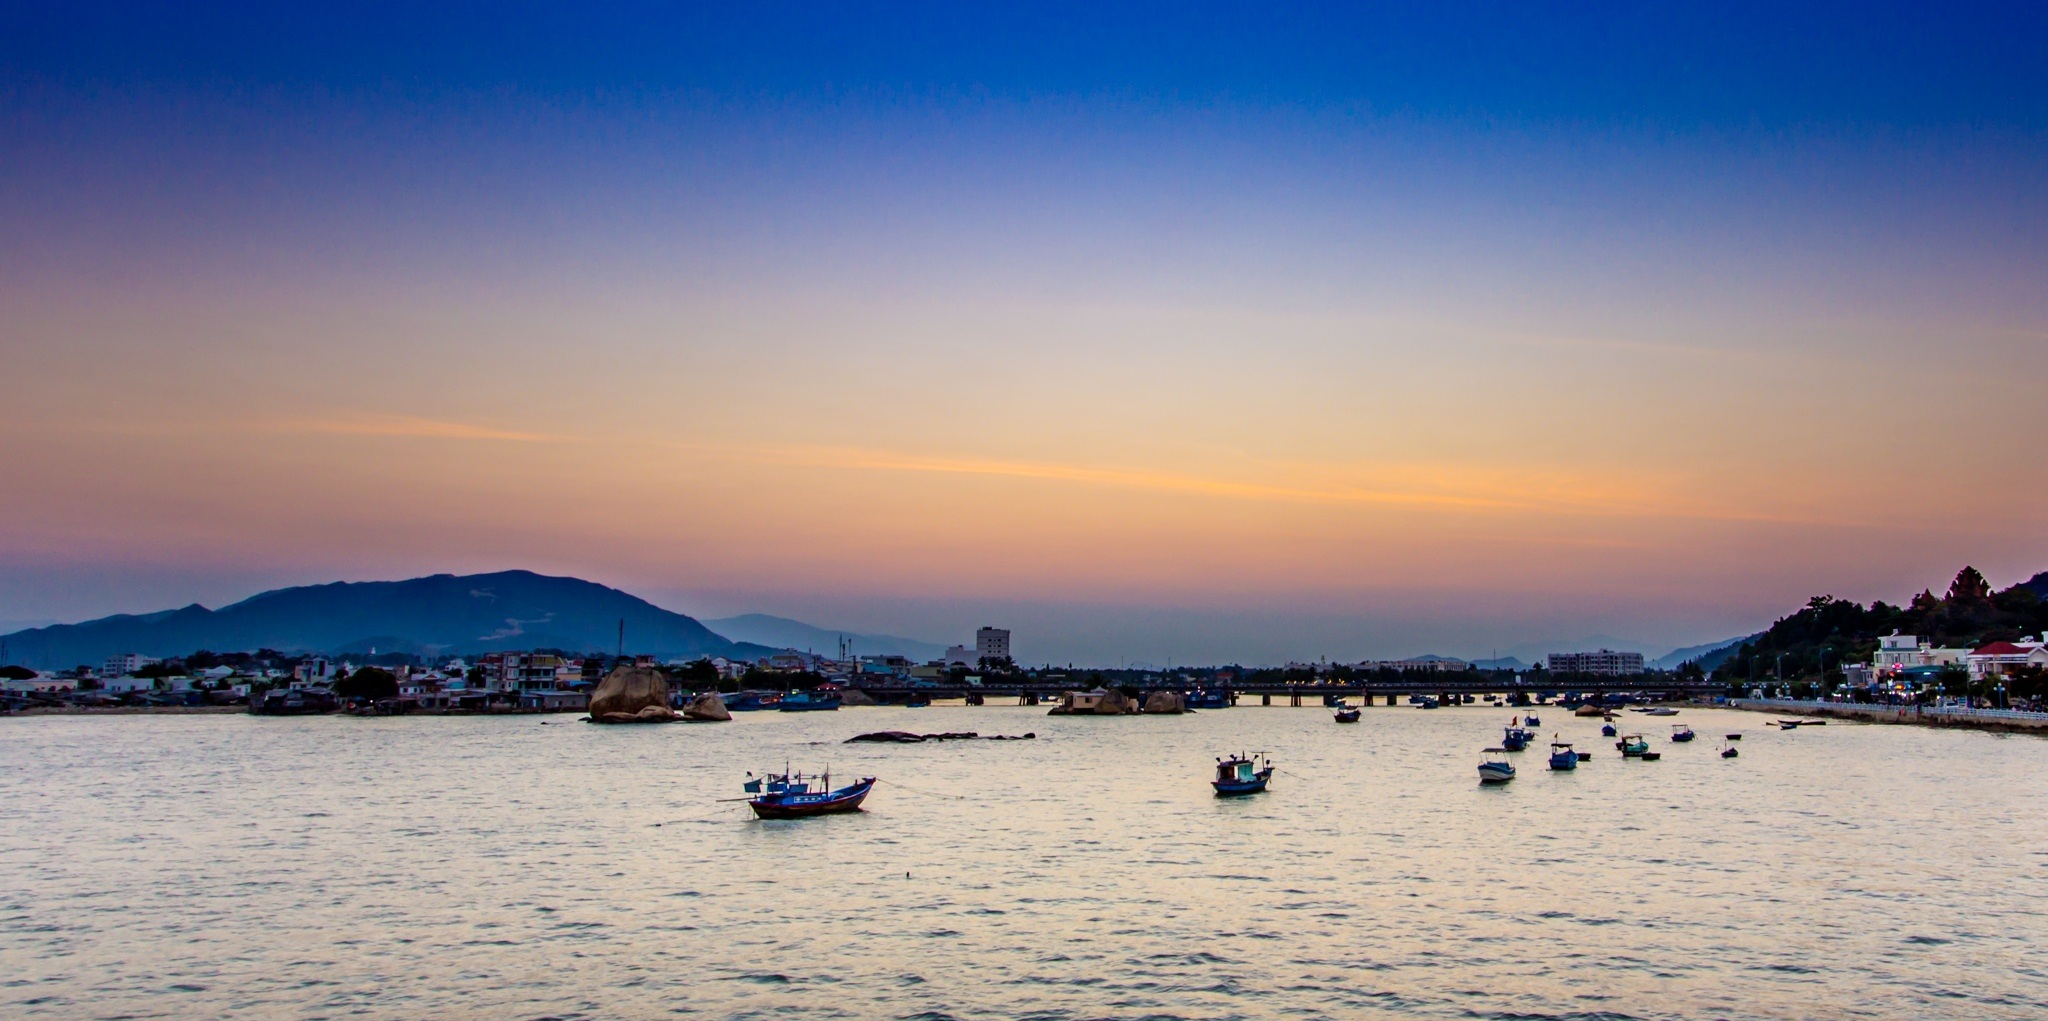
beach, sea, coast, sand, ocean, horizon, snow, winter, cloud, sky, sunrise, sunset, morning, shore, wave, dawn, home, male, dusk, evening, bay, arctic, page, body of water, write, the sea, than, ho ng